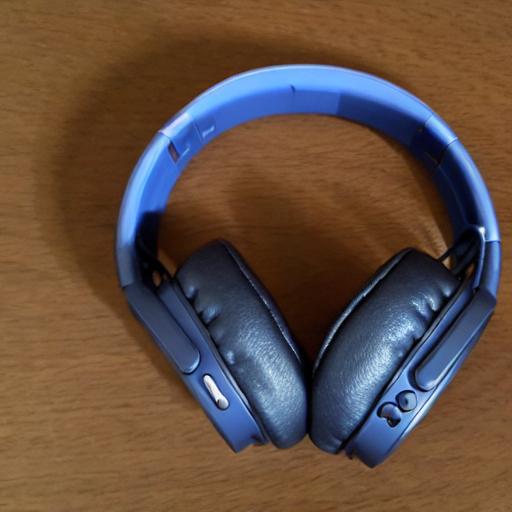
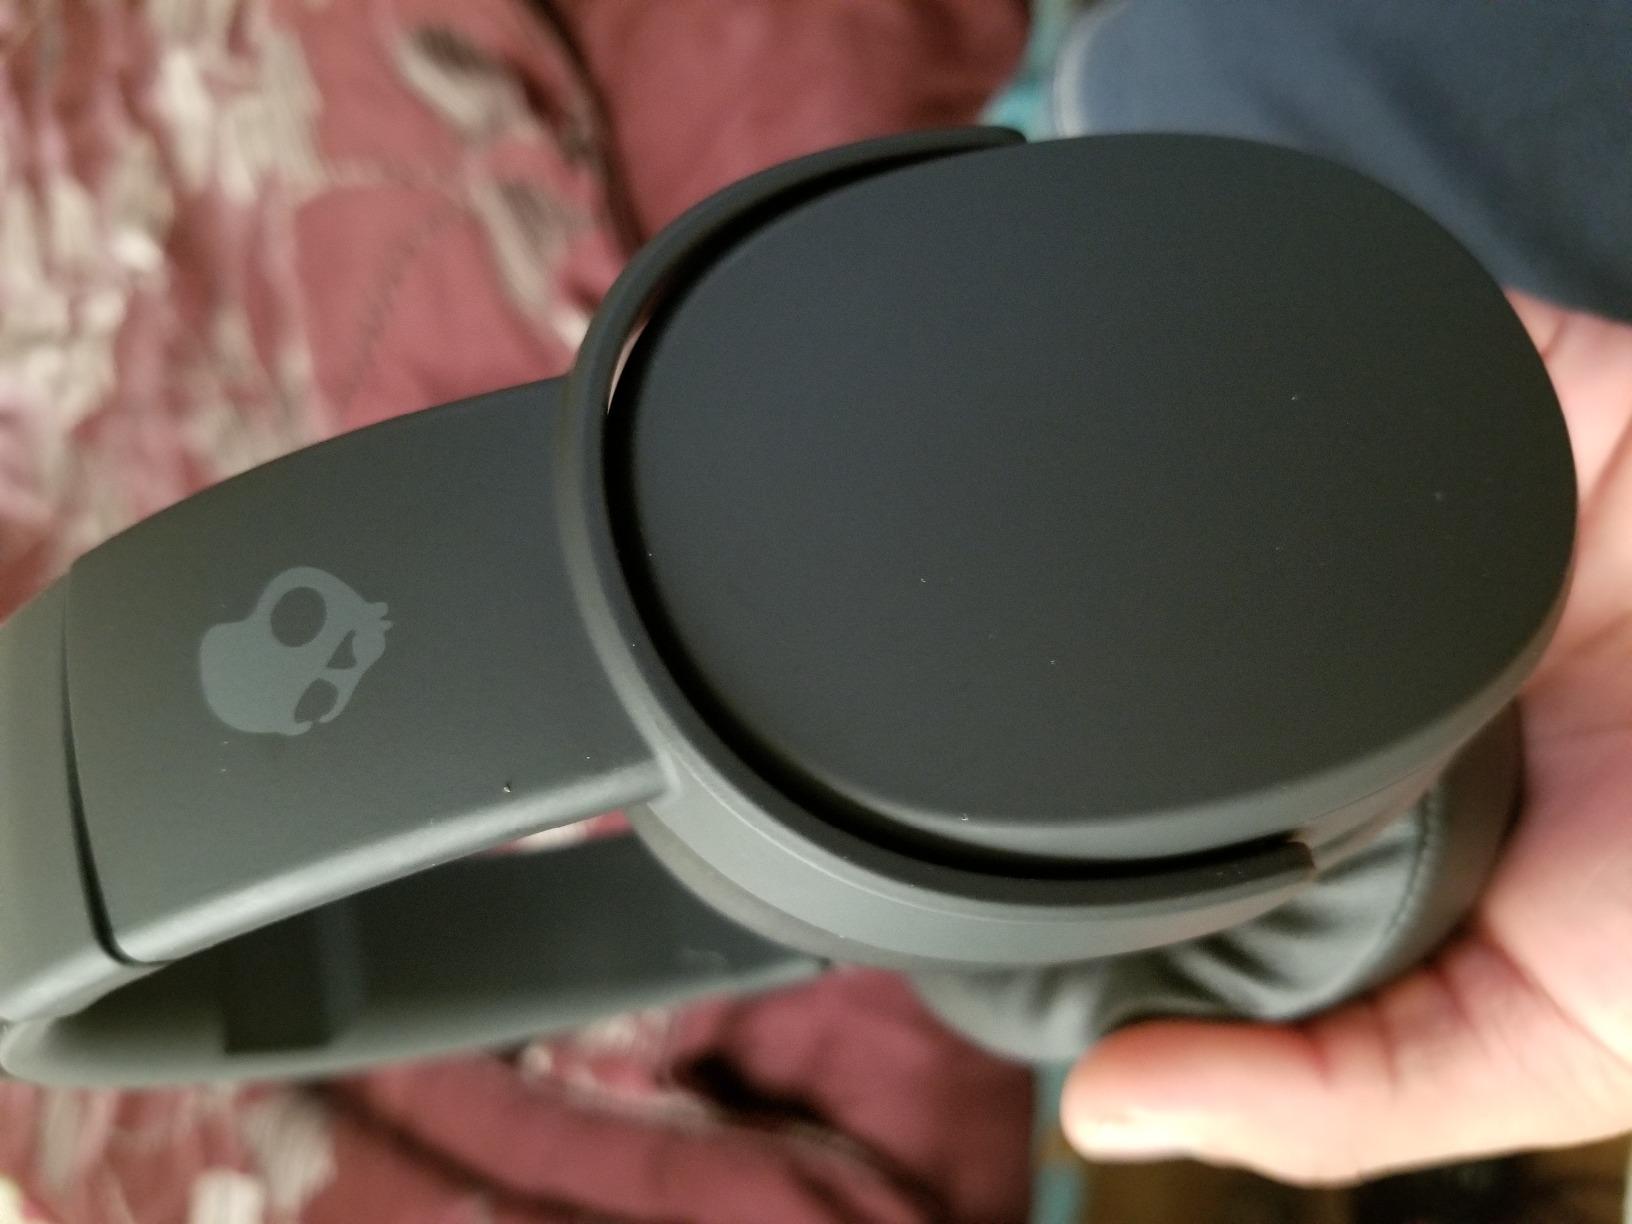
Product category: headphones
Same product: no